Alamo Mission

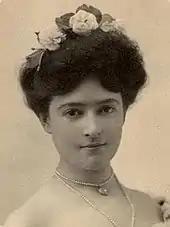
Clara Driscoll in 1903

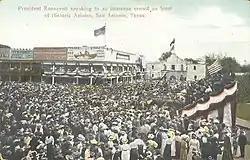
Theodore Roosevelt giving a speech at the Alamo, April 7, 1905. The picture shows the building that had been added by Hugo and Schmeltzer.

On January 13, 1841, the Republic of Texas legislature passed an act returning the sanctuary of the Alamo to the Roman Catholic Church. By 1845, when Texas was annexed to the United States, a colony of bats occupied the abandoned complex and weeds and grass covered many of the walls.